Typhoon Saola (2023)

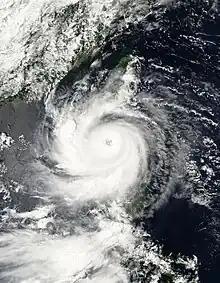
Saola at peak intensity while passing north the Philippines on August 30

Typhoon Saola, known in the Philippines as Super Typhoon Goring, was a powerful and erratic tropical cyclone that affected the Philippines, southern Taiwan, Hong Kong, Macau and South China in late August 2023. The name Saola, is in reference to a rare animal found in Vietnam. The ninth named storm, seventh typhoon, and third super typhoon of the 2023 typhoon season, Saola originated from an area of convection east of Taiwan and headed southwestwards.